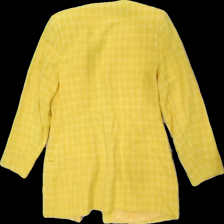
View: back
Type: Blazer
Category: Ladies
Brand: Polarn Och Pyret
Colors: Yellow
Material: 66% visc 34% poly
Pattern: Checkered print
Cut: Regular
Size: 40
Season: All
Smell: Minor
Price range: 50-100
Recommended usage: Reuse
Comment: vintage